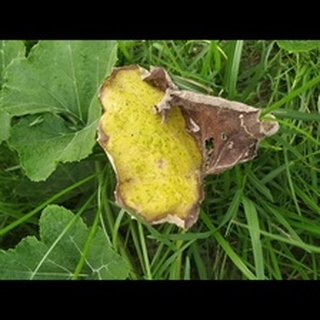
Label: pumpkin_downy_mildew